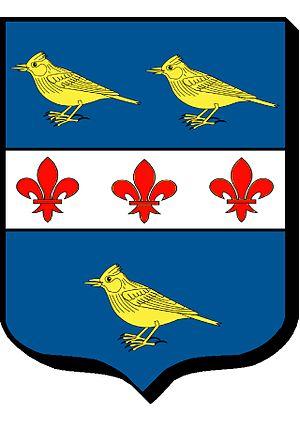
D'azur à la fasce d'argent chargée de trois fleurs de lys de gueules, accompagnée de trois alouettes d'or, 2 et 1.
Jean de la Loë est un juriste français habitant à Bourges. Il est le dernier rédacteur du Coutumier de Berry.